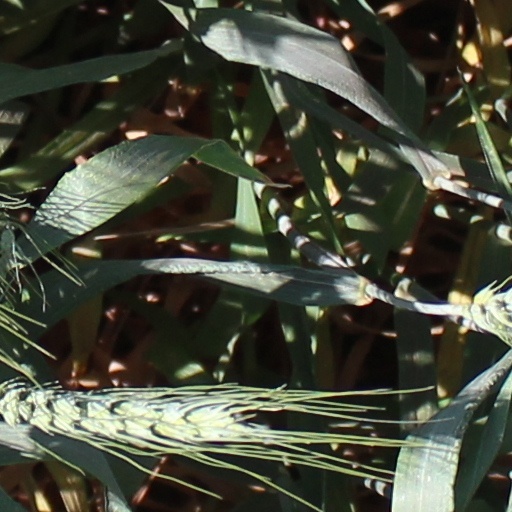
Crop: wheat